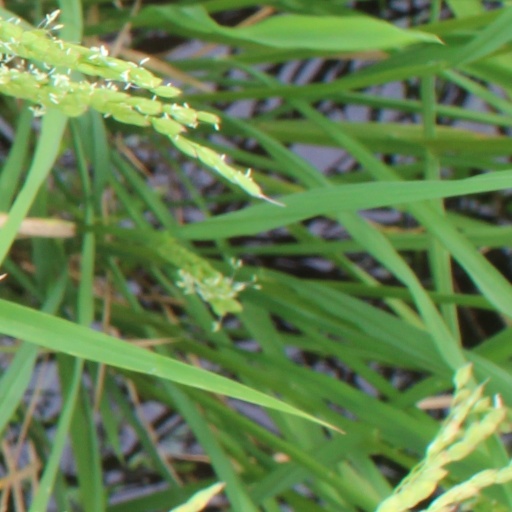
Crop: rice